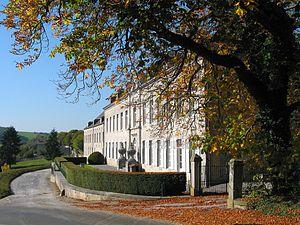
Weillen, le château.
Weillen [wɛjɛ̃] est une section de la commune belge d'Onhaye située en Région wallonne dans la province de Namur.